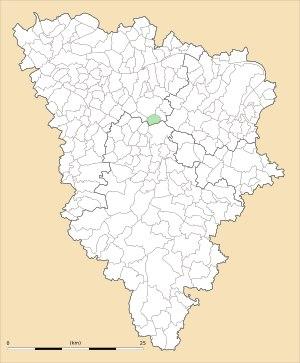
Montainville est une commune française située dans le département des Yvelines, en région Île-de-France.